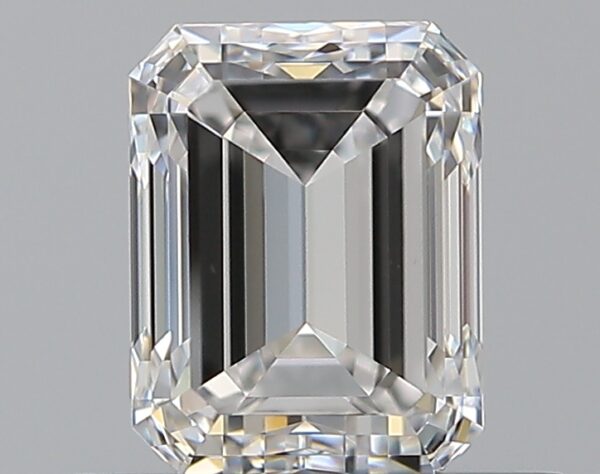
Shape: emerald
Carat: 0.7
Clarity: VVS1
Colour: F
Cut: GD
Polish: EX
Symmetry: VG
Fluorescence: N
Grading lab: GIA
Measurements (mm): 5.4 x 4.14 x 2.97